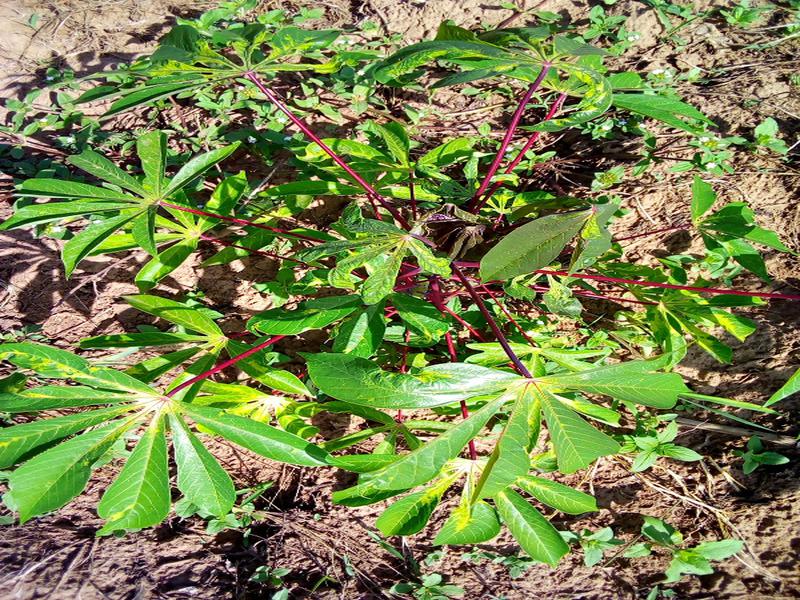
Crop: cassava
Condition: green_mottle